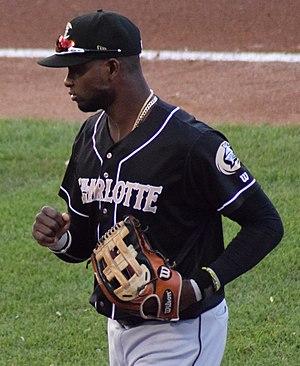
Luis Robert Moirán est un joueur cubain de baseball.